Need for Speed: ProStreet

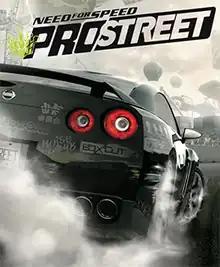
Cover art featuring a Nissan GT-R Proto

Need for Speed: ProStreet is a 2007 racing video game developed by EA Black Box and published by Electronic Arts. It is the eleventh installment in the "Need for Speed" series and a follow-up to "" (2006). Unlike its immediate predecessors, which focused on the contemporary illegal street racing scene, "ProStreet" focuses on legal circuit races that take place on closed tracks. The game blends elements of both sim and arcade racing games, requiring players to customize and tune cars for various race modes. Most races take place in real-world locations such as the Portland International Raceway, Mondello Park, and Autopolis.